No Time for Goodbye

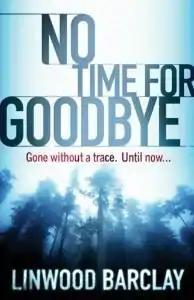
Book cover

No Time for Goodbye is a thriller novel written by the Canadian author Linwood Barclay. The novel follows the husband of a young woman, whose family vanished when she was a teenager, who finds himself investigating the mystery of what happened to his wife's family. The book was featured on the "Richard & Judy" summer reading list in 2008 and "The Sunday Times" reported in its 2008 year-end bestseller list that the novel led the paperback and hardcover fiction list with sales of 636,105 copies.